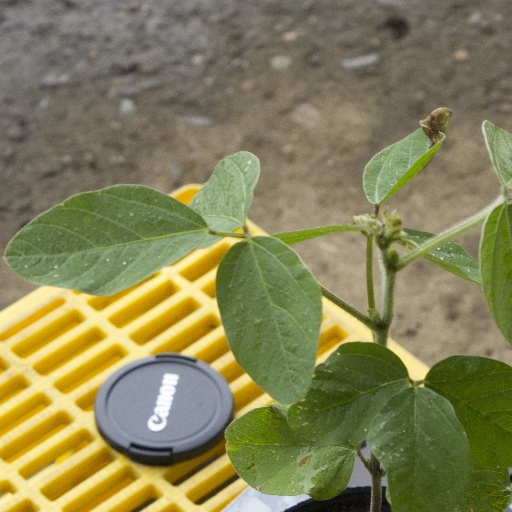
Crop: soybean